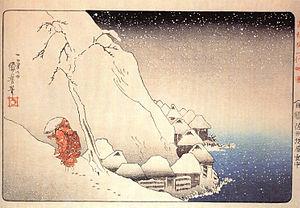
Nichiren Daishōnin, Nichiren Shōnin ou simplement, Nichiren est un moine bouddhiste japonais de l’époque de Kamakura au XIIIᵉ siècle, qui fonde la Nichiren Shū, nouvelle école du bouddhisme mahayana, le 28 avril 1253.